Ju-On: The Final Curse

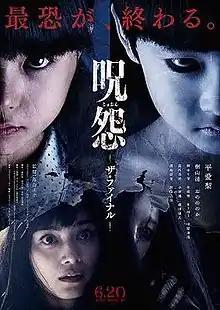
Poster

is a 2015 Japanese supernatural horror film and the eleventh installment of the "Ju-on" franchise. The film is a direct sequel to "", set in that film's continuity and was marketed as the final film in the "Ju-on" franchise. The film was produced and co-written by Takashige Ichise and directed and co-written by Masayuki Ochiai. The film was released on June 20, 2015.